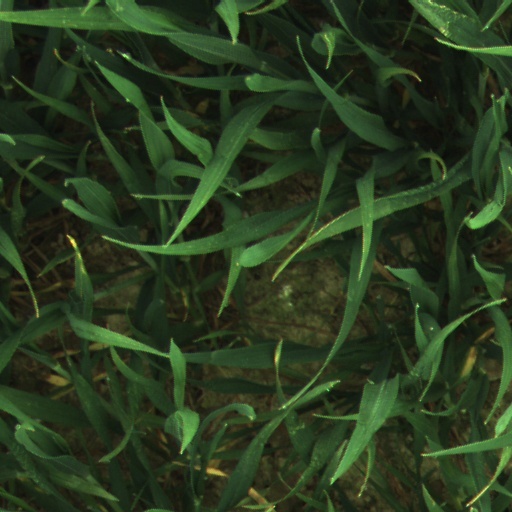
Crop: wheat